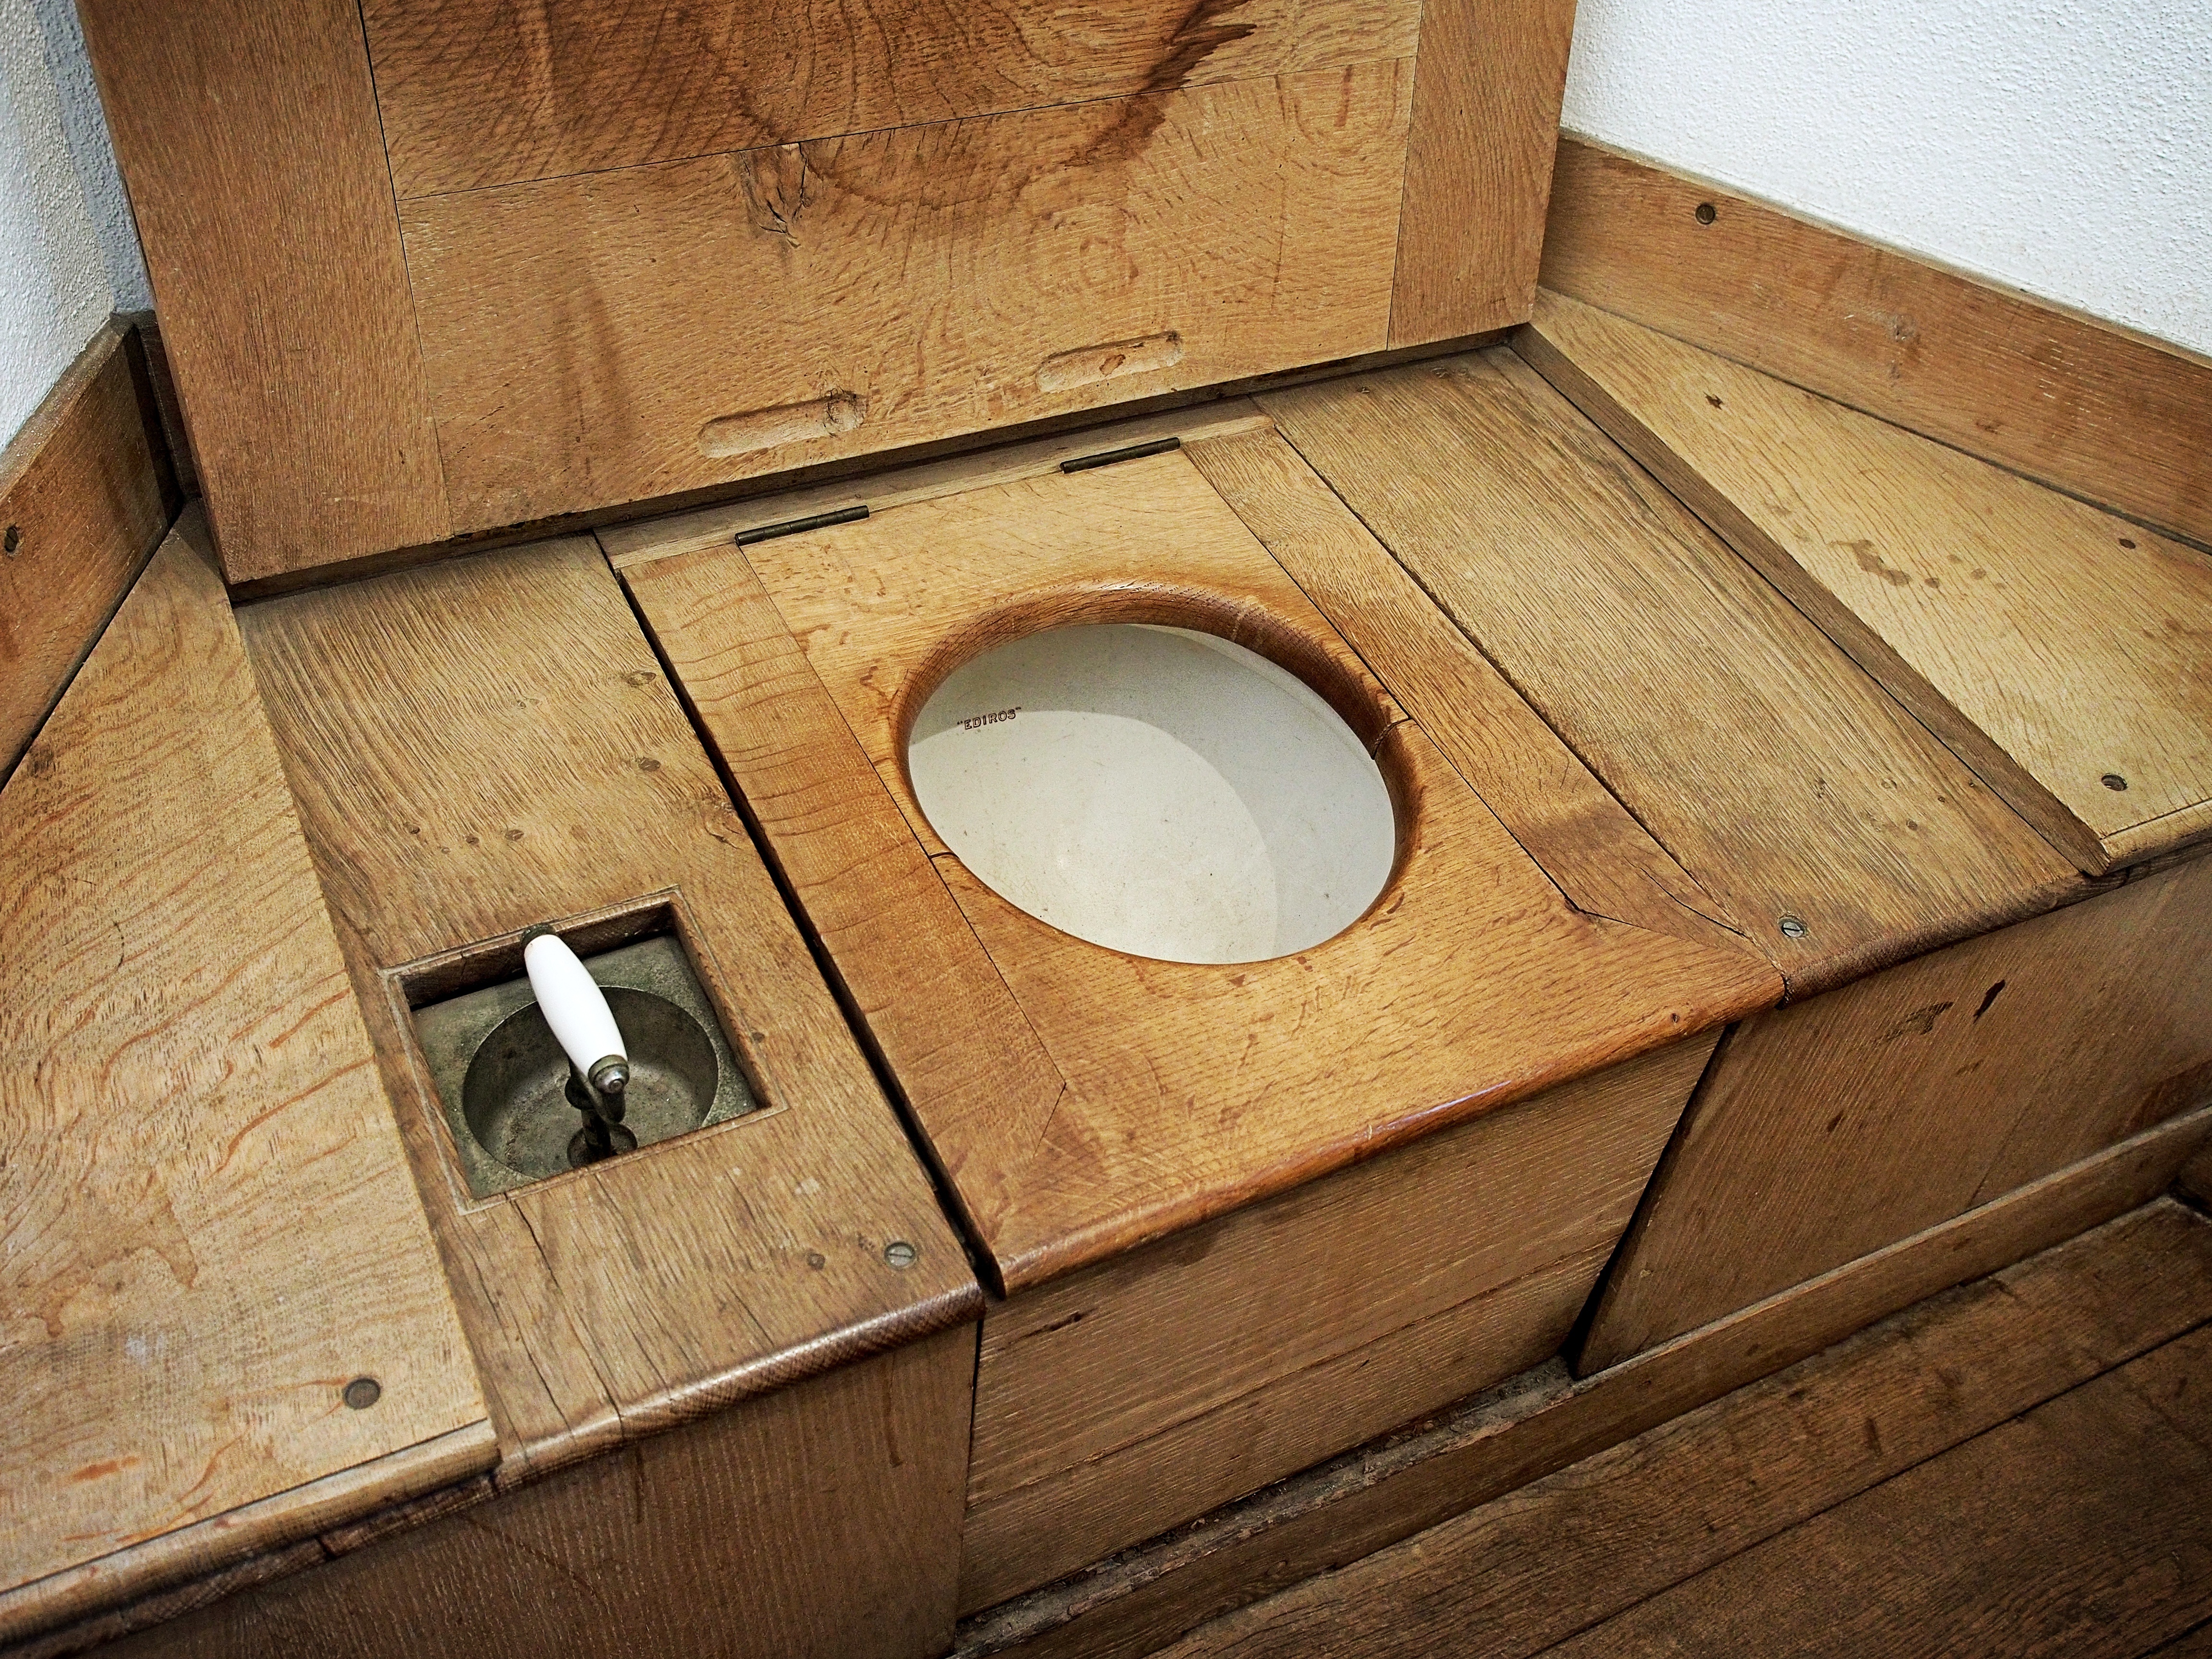
water, wood, vintage, antique, retro, hole, floor, old, bowl, toilet, sink, pan, bathroom, closet, one, restroom, lavatory, single, wc, john, private, classic, porcelain, relief, shape, washroom, flush, hygiene, fashioned, plumbing, old fashioned, flooring, man made object, convenience, plumbing fixture, discrete, powder room, holer